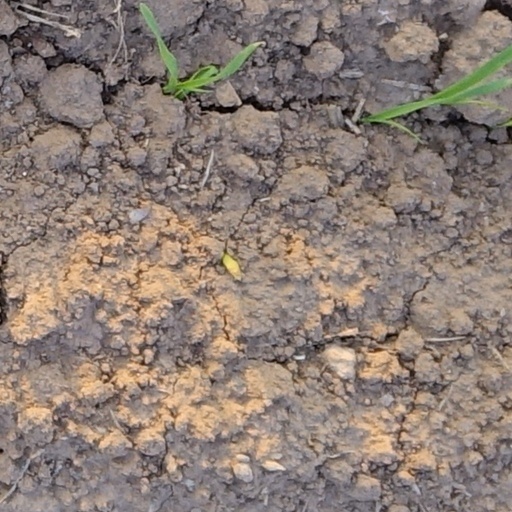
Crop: wheat